Aqua Wing Arena

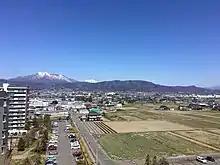
Longview photo of Aqua Wing with Mount Iizuna in the background

The design of Aqua Wing Arena includes sharp flowing lines which represent the wind and water of the region. Its name, Aqua Wing derives from its similarity to a wing. Its retractable roof is supported by V-shaped pillars.